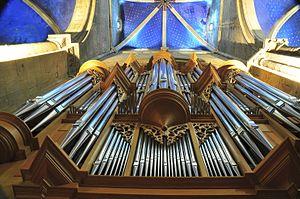
Neuchâtel, Collégiale de Neuchâtel